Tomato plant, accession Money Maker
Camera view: bottom (45 deg); turntable rotation: 330 degrees
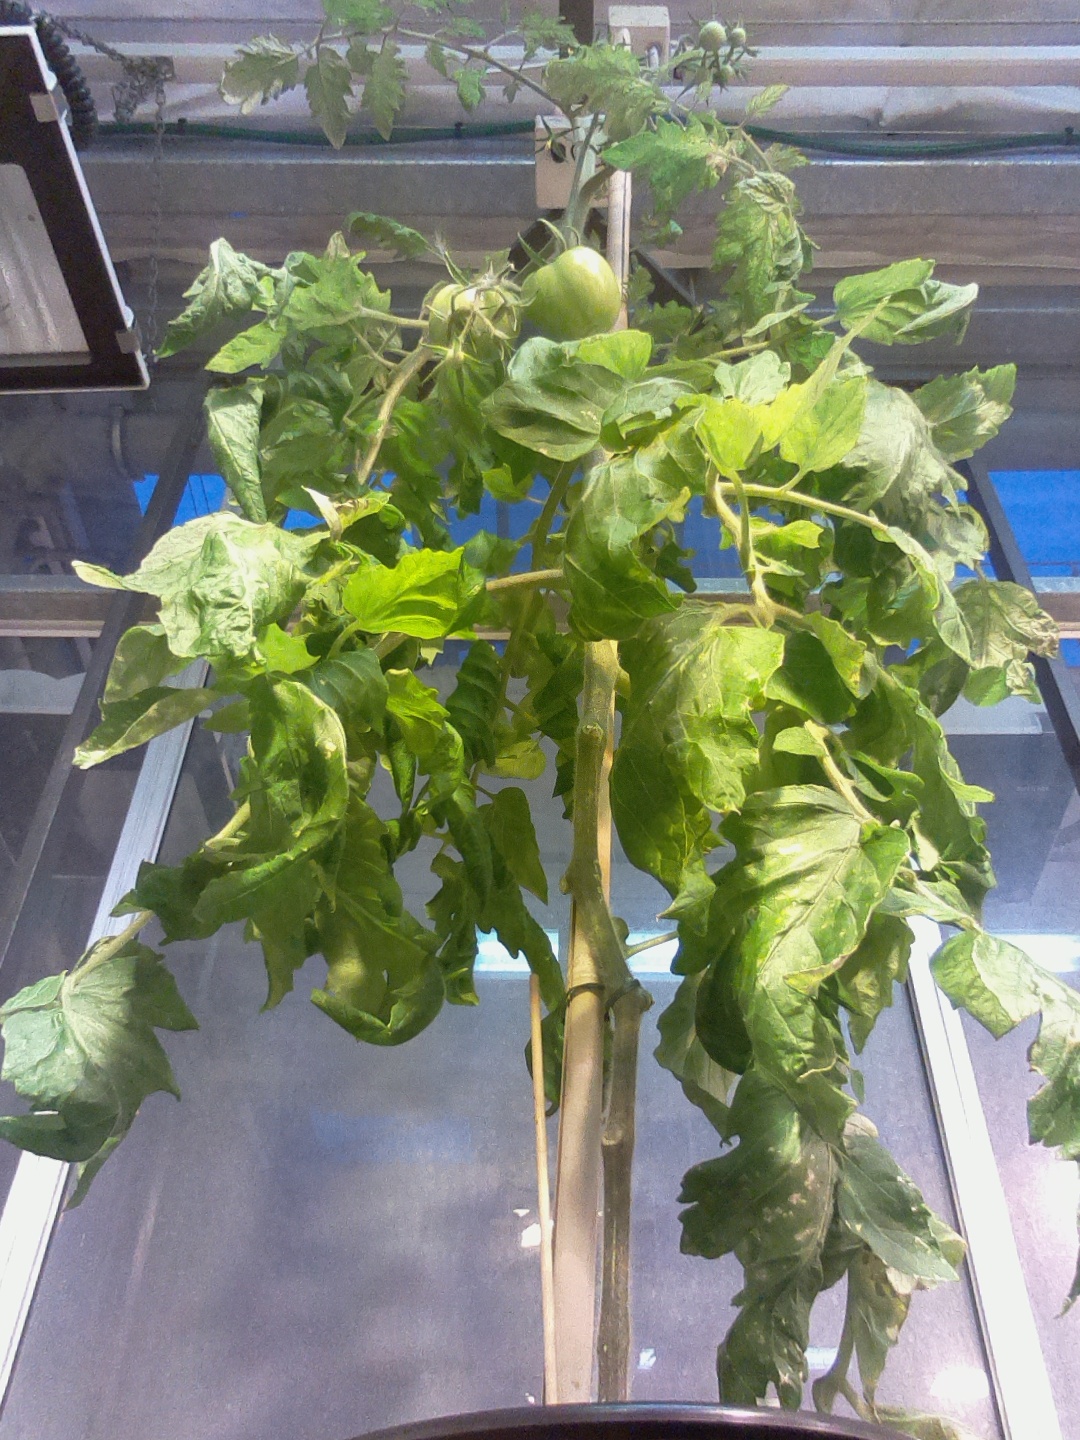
BBCH growth stage 78: 80% -90% of final fruit size